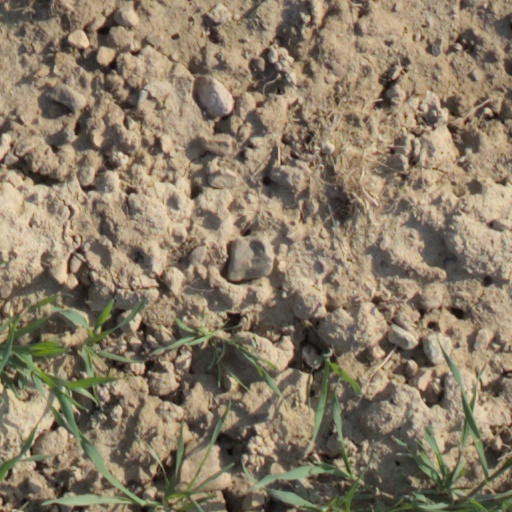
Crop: wheat